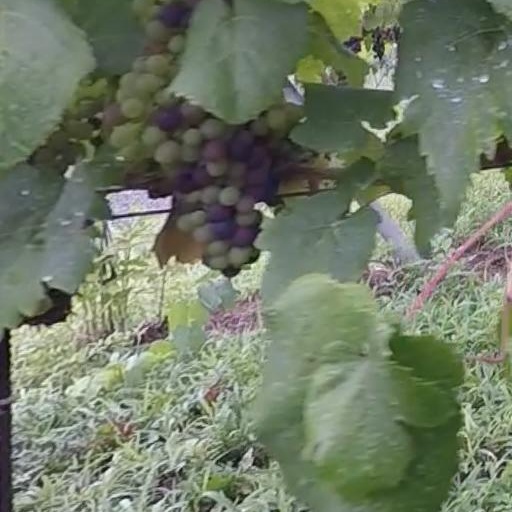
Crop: grape